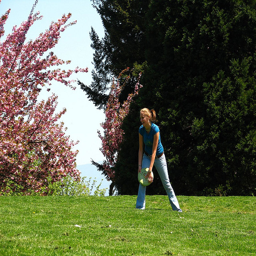
A woman on a grassy field holding a frisbee.
a person in a field of green grass playing frisbee
A woman is playing frisbee in a field
A girl in an open area preparing to throw a frisbee.
A woman is holding a Frisbee in her hand